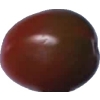
Label: tomato_cherry_maroon